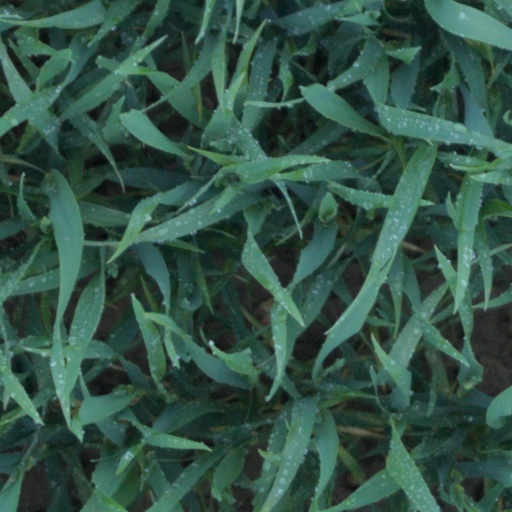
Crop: wheat